Democracy Square

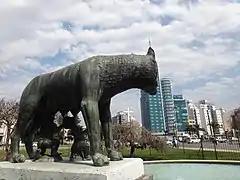
Capitoline Wolf in Democracy Squar, 2013.

In addition to the flagpole with the flag, different monuments are located on the square. A sandblasted gray granite replica of the Capitoline Wolf was installed in December 1938. On May 18, 1943, a statue of Joaquín "Ansina" Lenzina made by José Belloni on a hammered gray granite base was inaugurated. However, it was transferred to Barrio Sur in 2020.